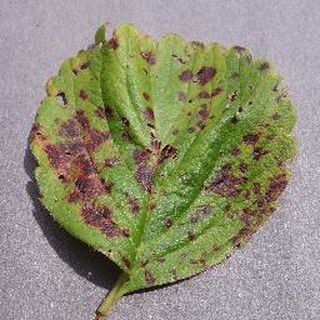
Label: strawberry_leaf_scorch